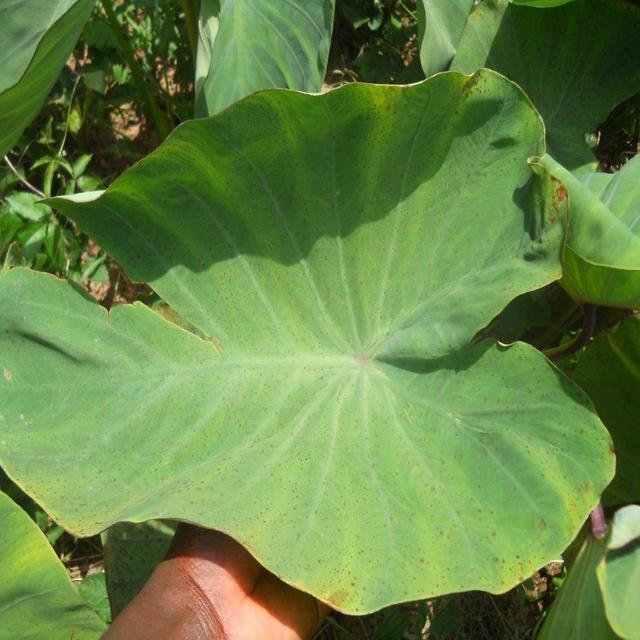
Label: Early_Blight